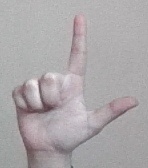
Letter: laam